Beverley Shore Bennett

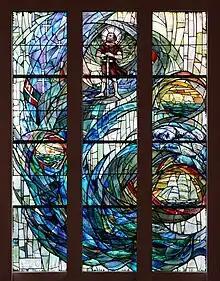
The Holm Memorial window, designed by Shore Bennett, at Wellington Cathedral of St Paul

In 1948, Shore Bennett joined the New Zealand Academy of Fine Arts, exhibiting her work there, and continued as an exhibiting member until 1967. She travelled to England and studied at the Byam Shaw School of Art from 1951 to 1953, majoring in portraiture. While there, she had two portraits accepted for the 1953 Royal Academy summer show.